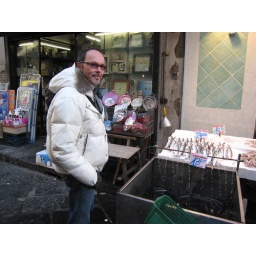
Jeffrey @ fish market near Naples train station